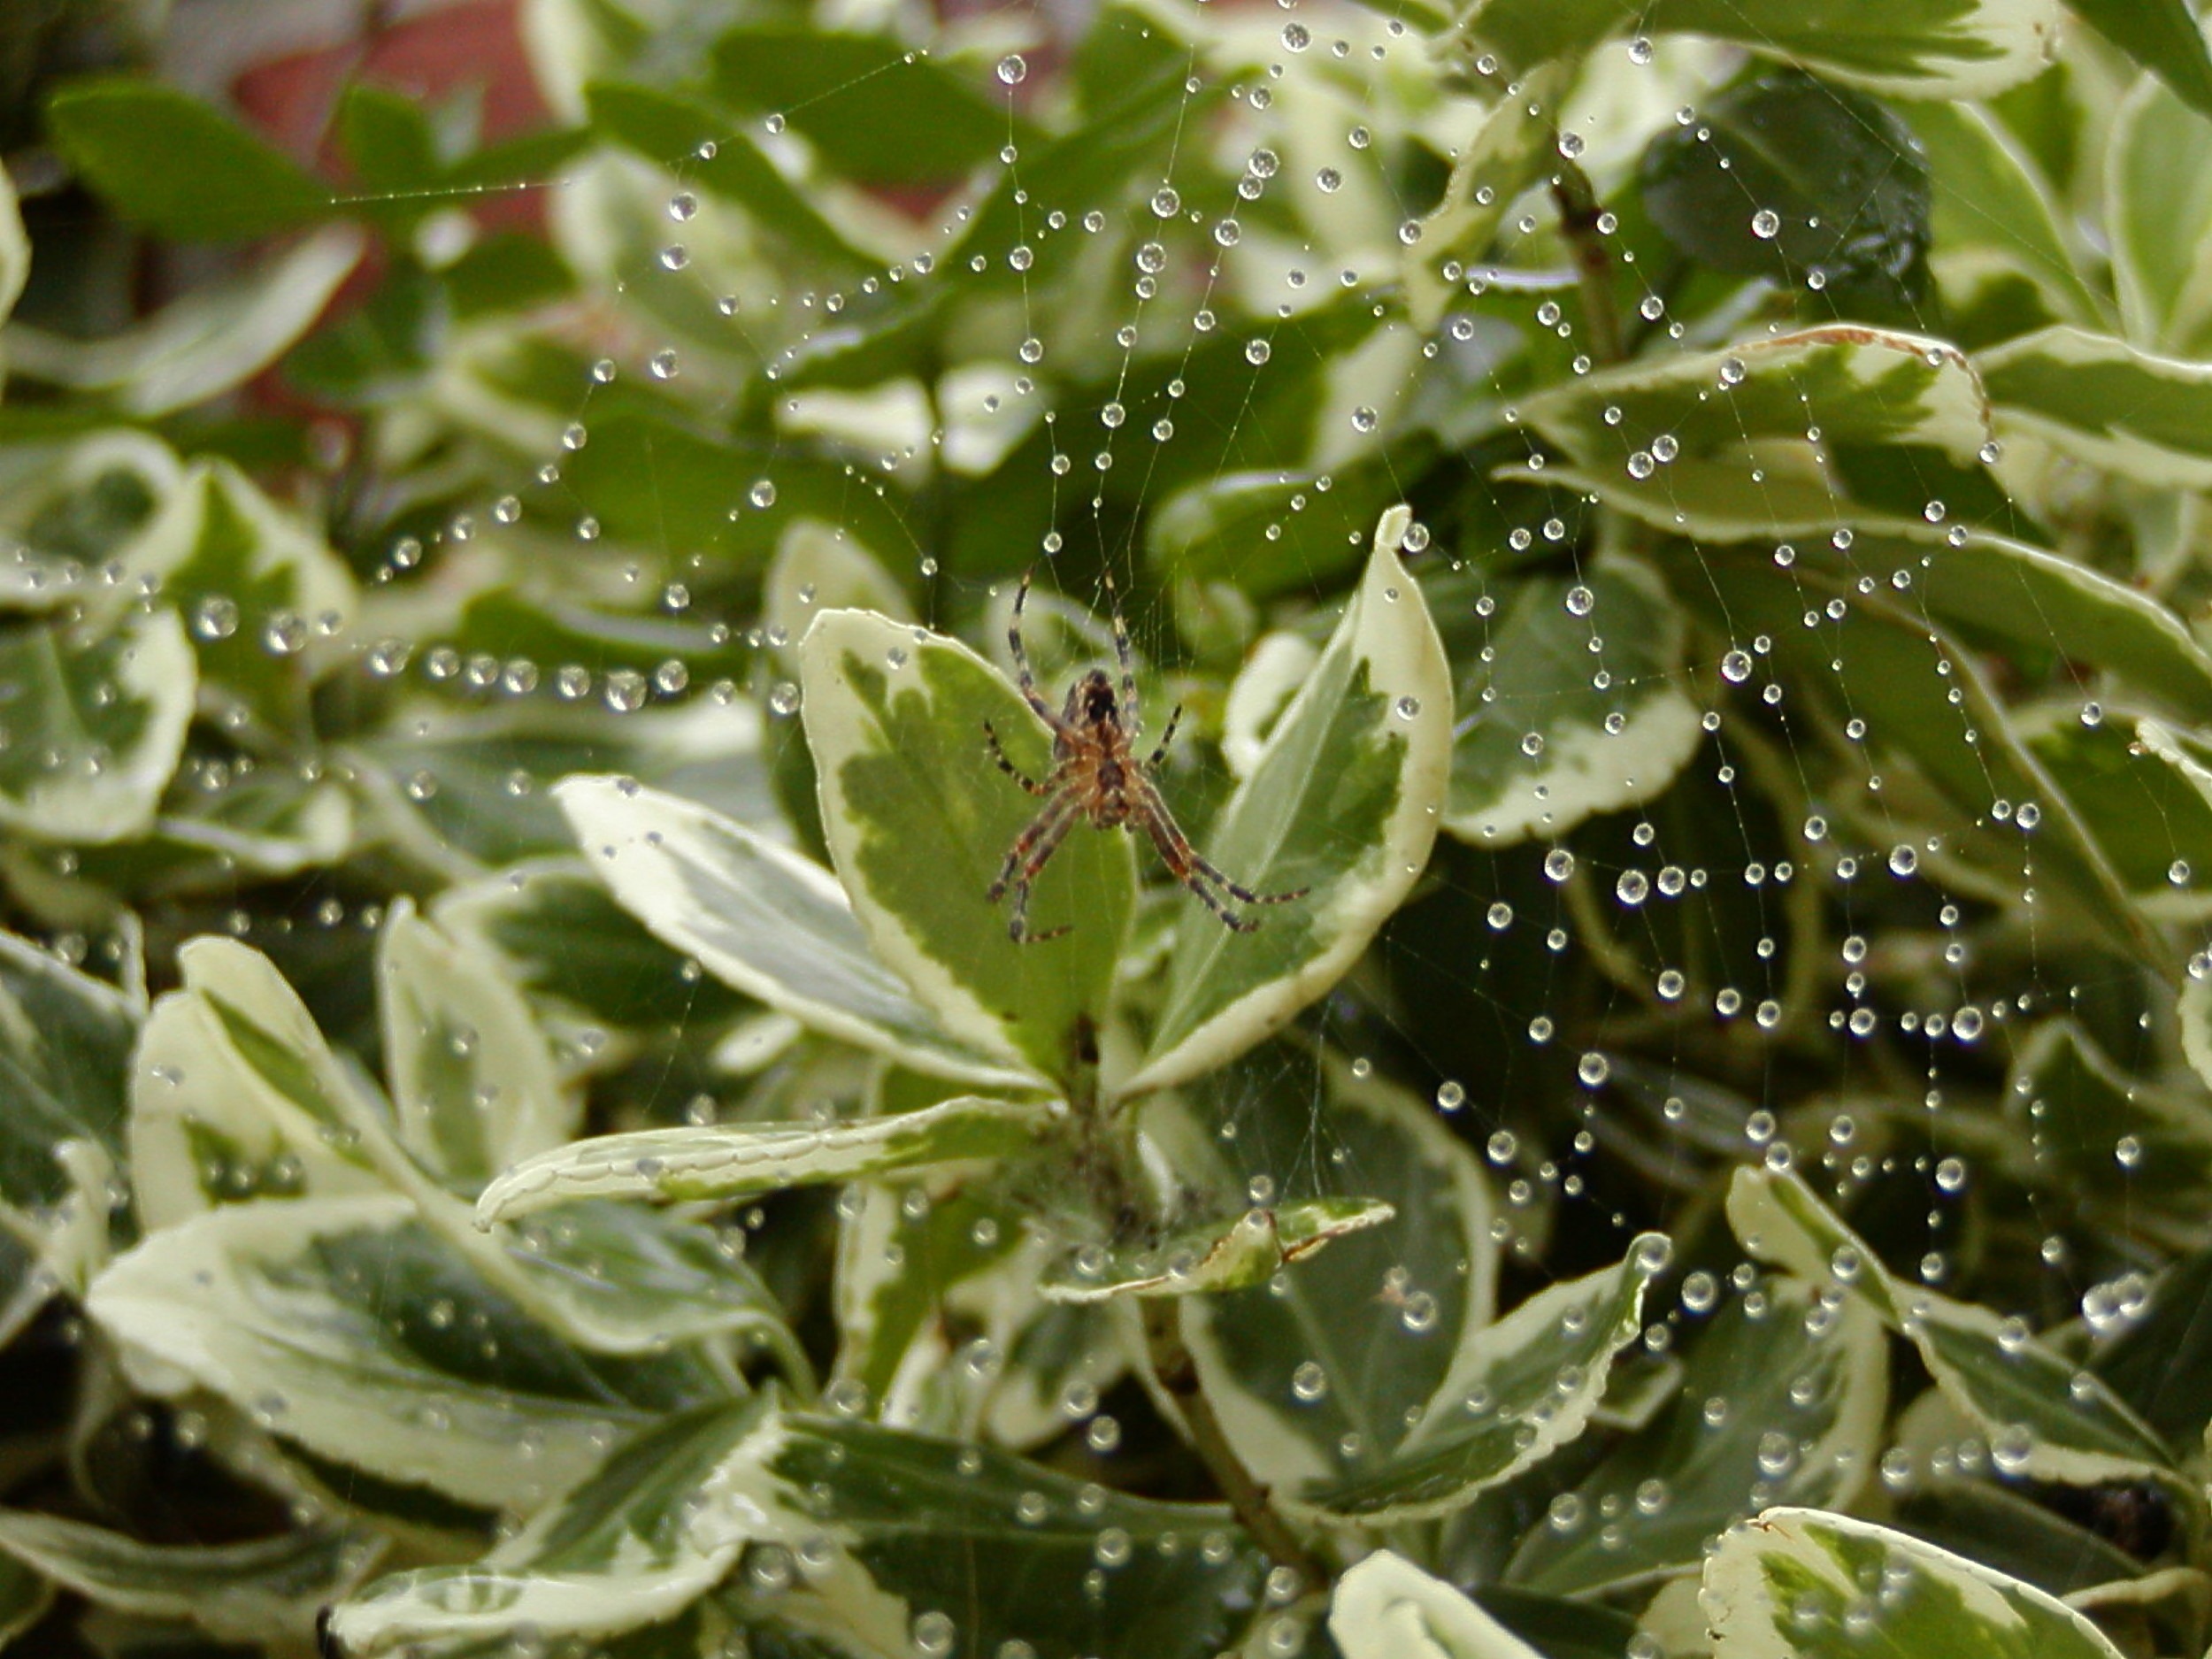
tree, nature, dew, plant, leaf, flower, green, herb, produce, botany, close, flora, cobweb, spider, shrub, network, macro photography, flowering plant, annual plant, woody plant, land plant